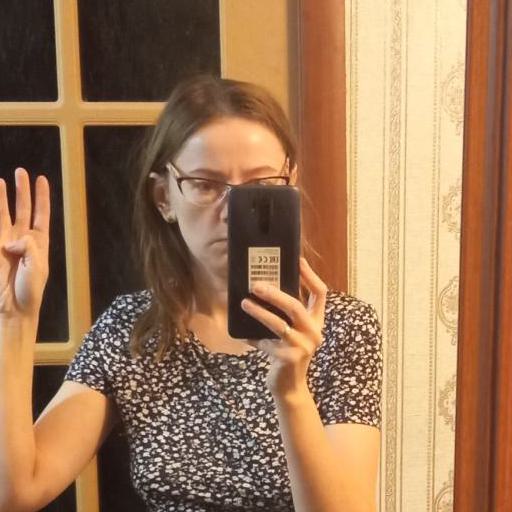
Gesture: no_gesture